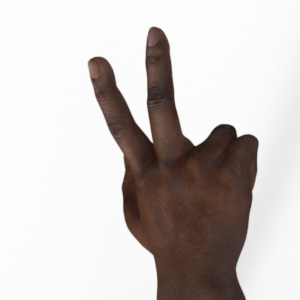
Label: scissors